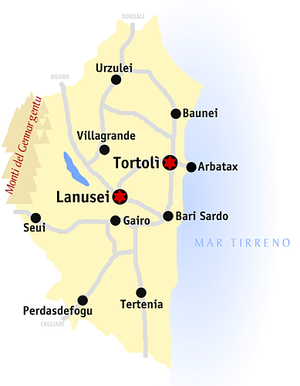
Ogliastra (provins) / Geografi
Kort over provinsen
Provinsen Ogliastra var en provins i regionen Sardinien i Italien. Byerne Lanusei og Tortolì var provinsens hovedbyer.